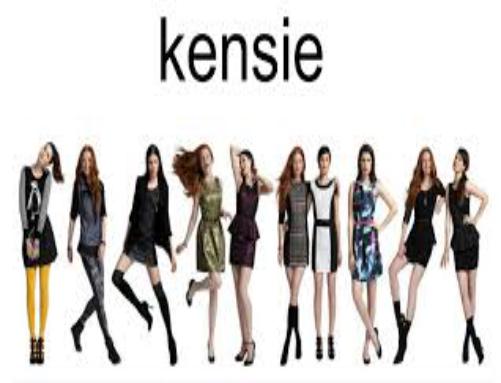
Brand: kensie
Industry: Clothes